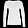
Label: Pullover